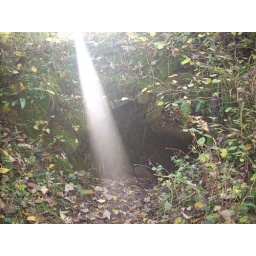
Water came from the otherside of the valley of the aqueduct and under this bridge before reaching the engine house